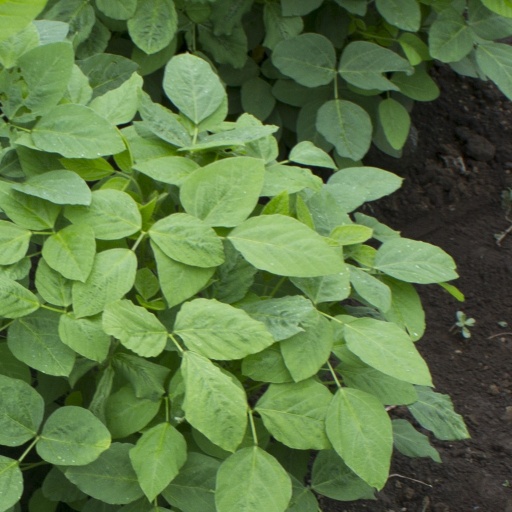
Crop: soybean